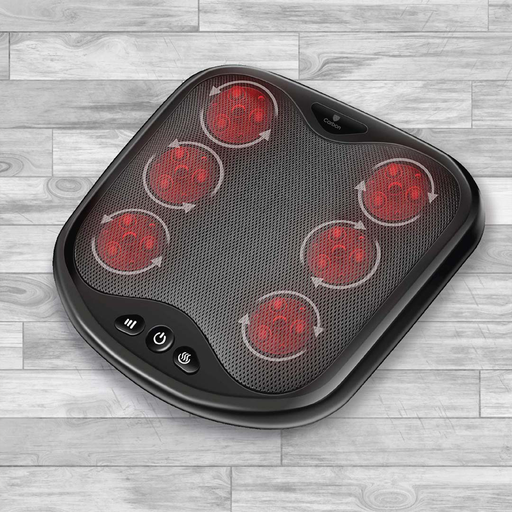
קטגוריה: אסתטיקה טיפוח ובריאות
תיאור: מכשיר עיסוי שיאצו לכפות הרגליים
דגם: FMP-18